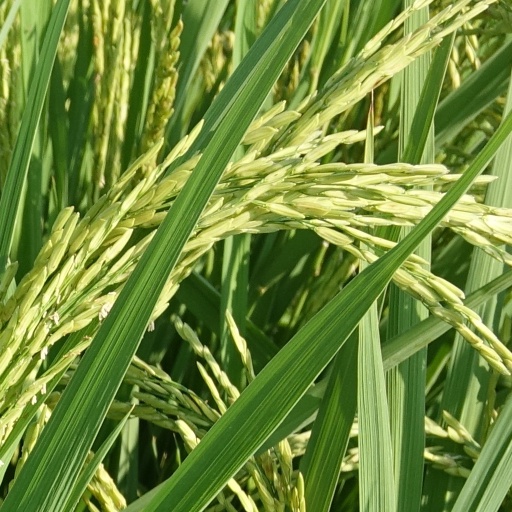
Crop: rice